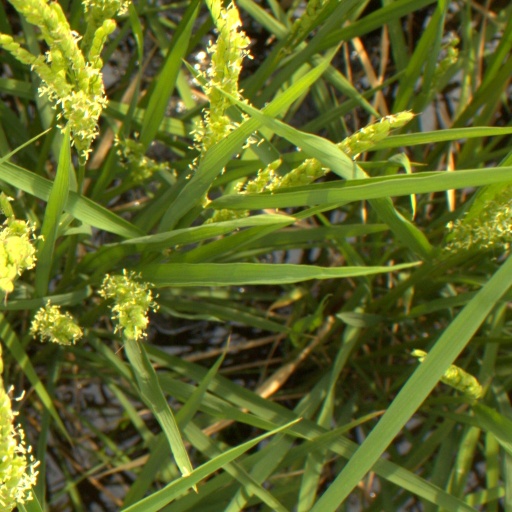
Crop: rice